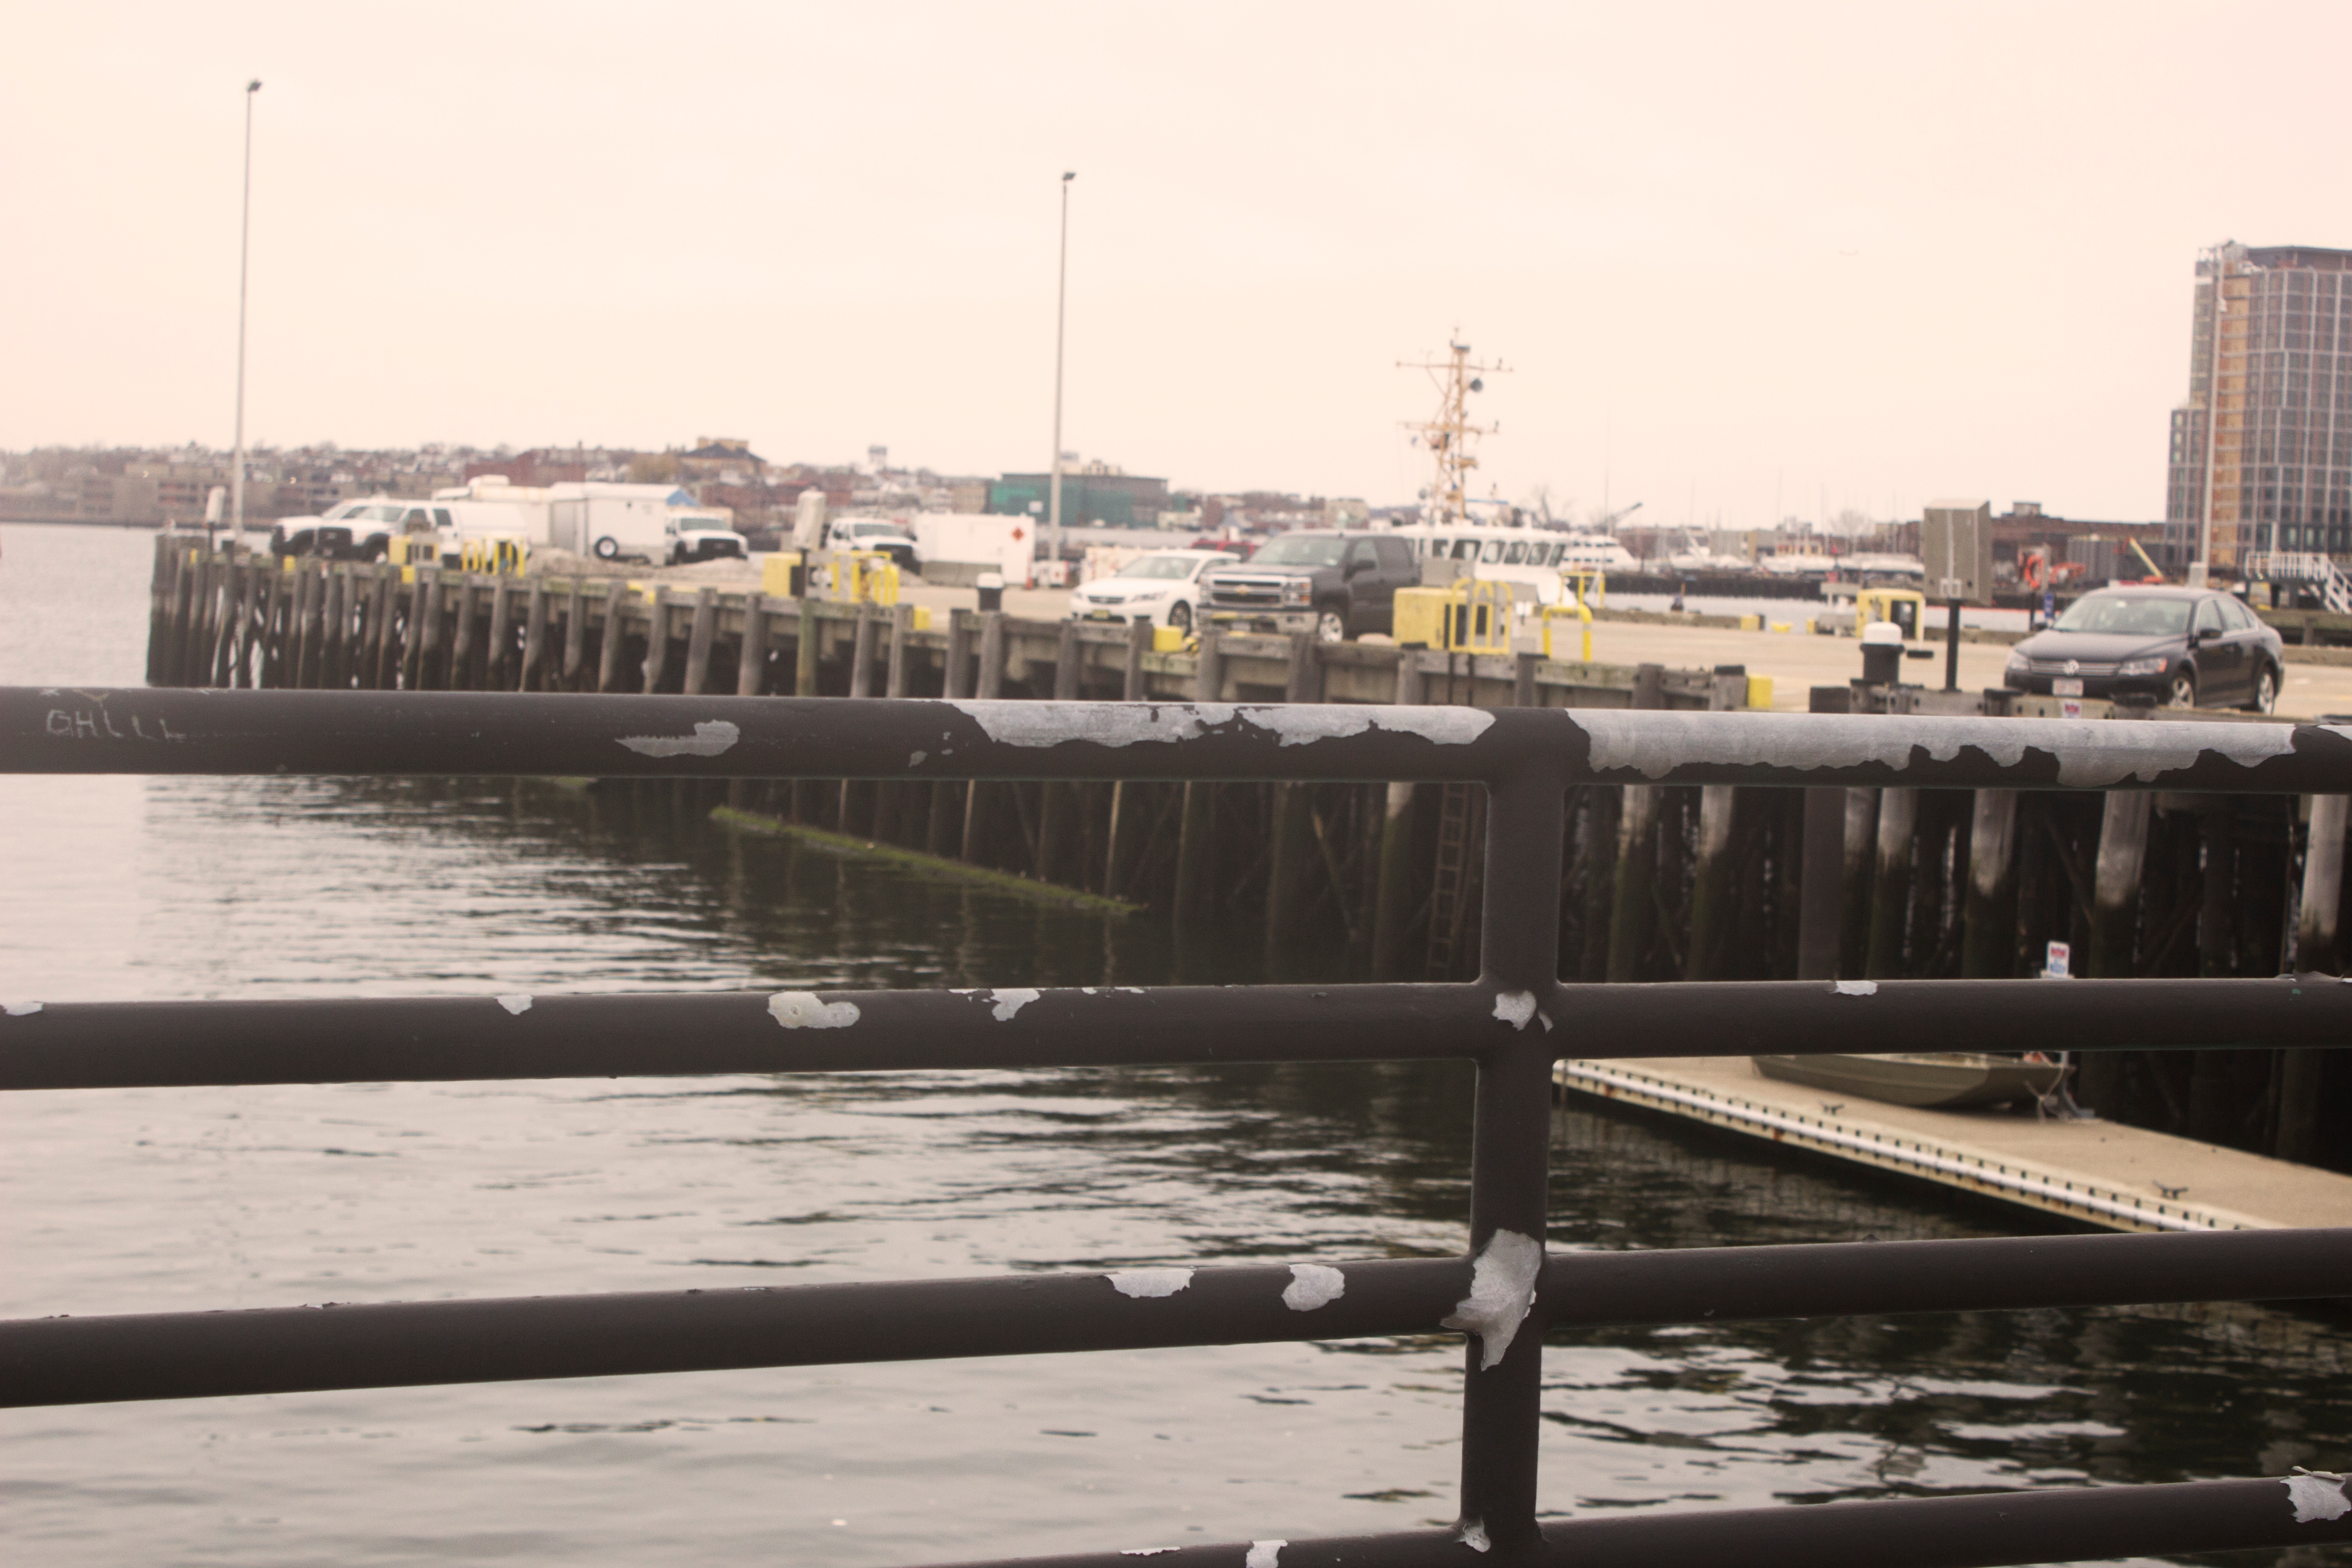
sea, dock, bridge, pier, river, walkway, vehicle, harbor, marina, port, waterway, infrastructure, breakwater